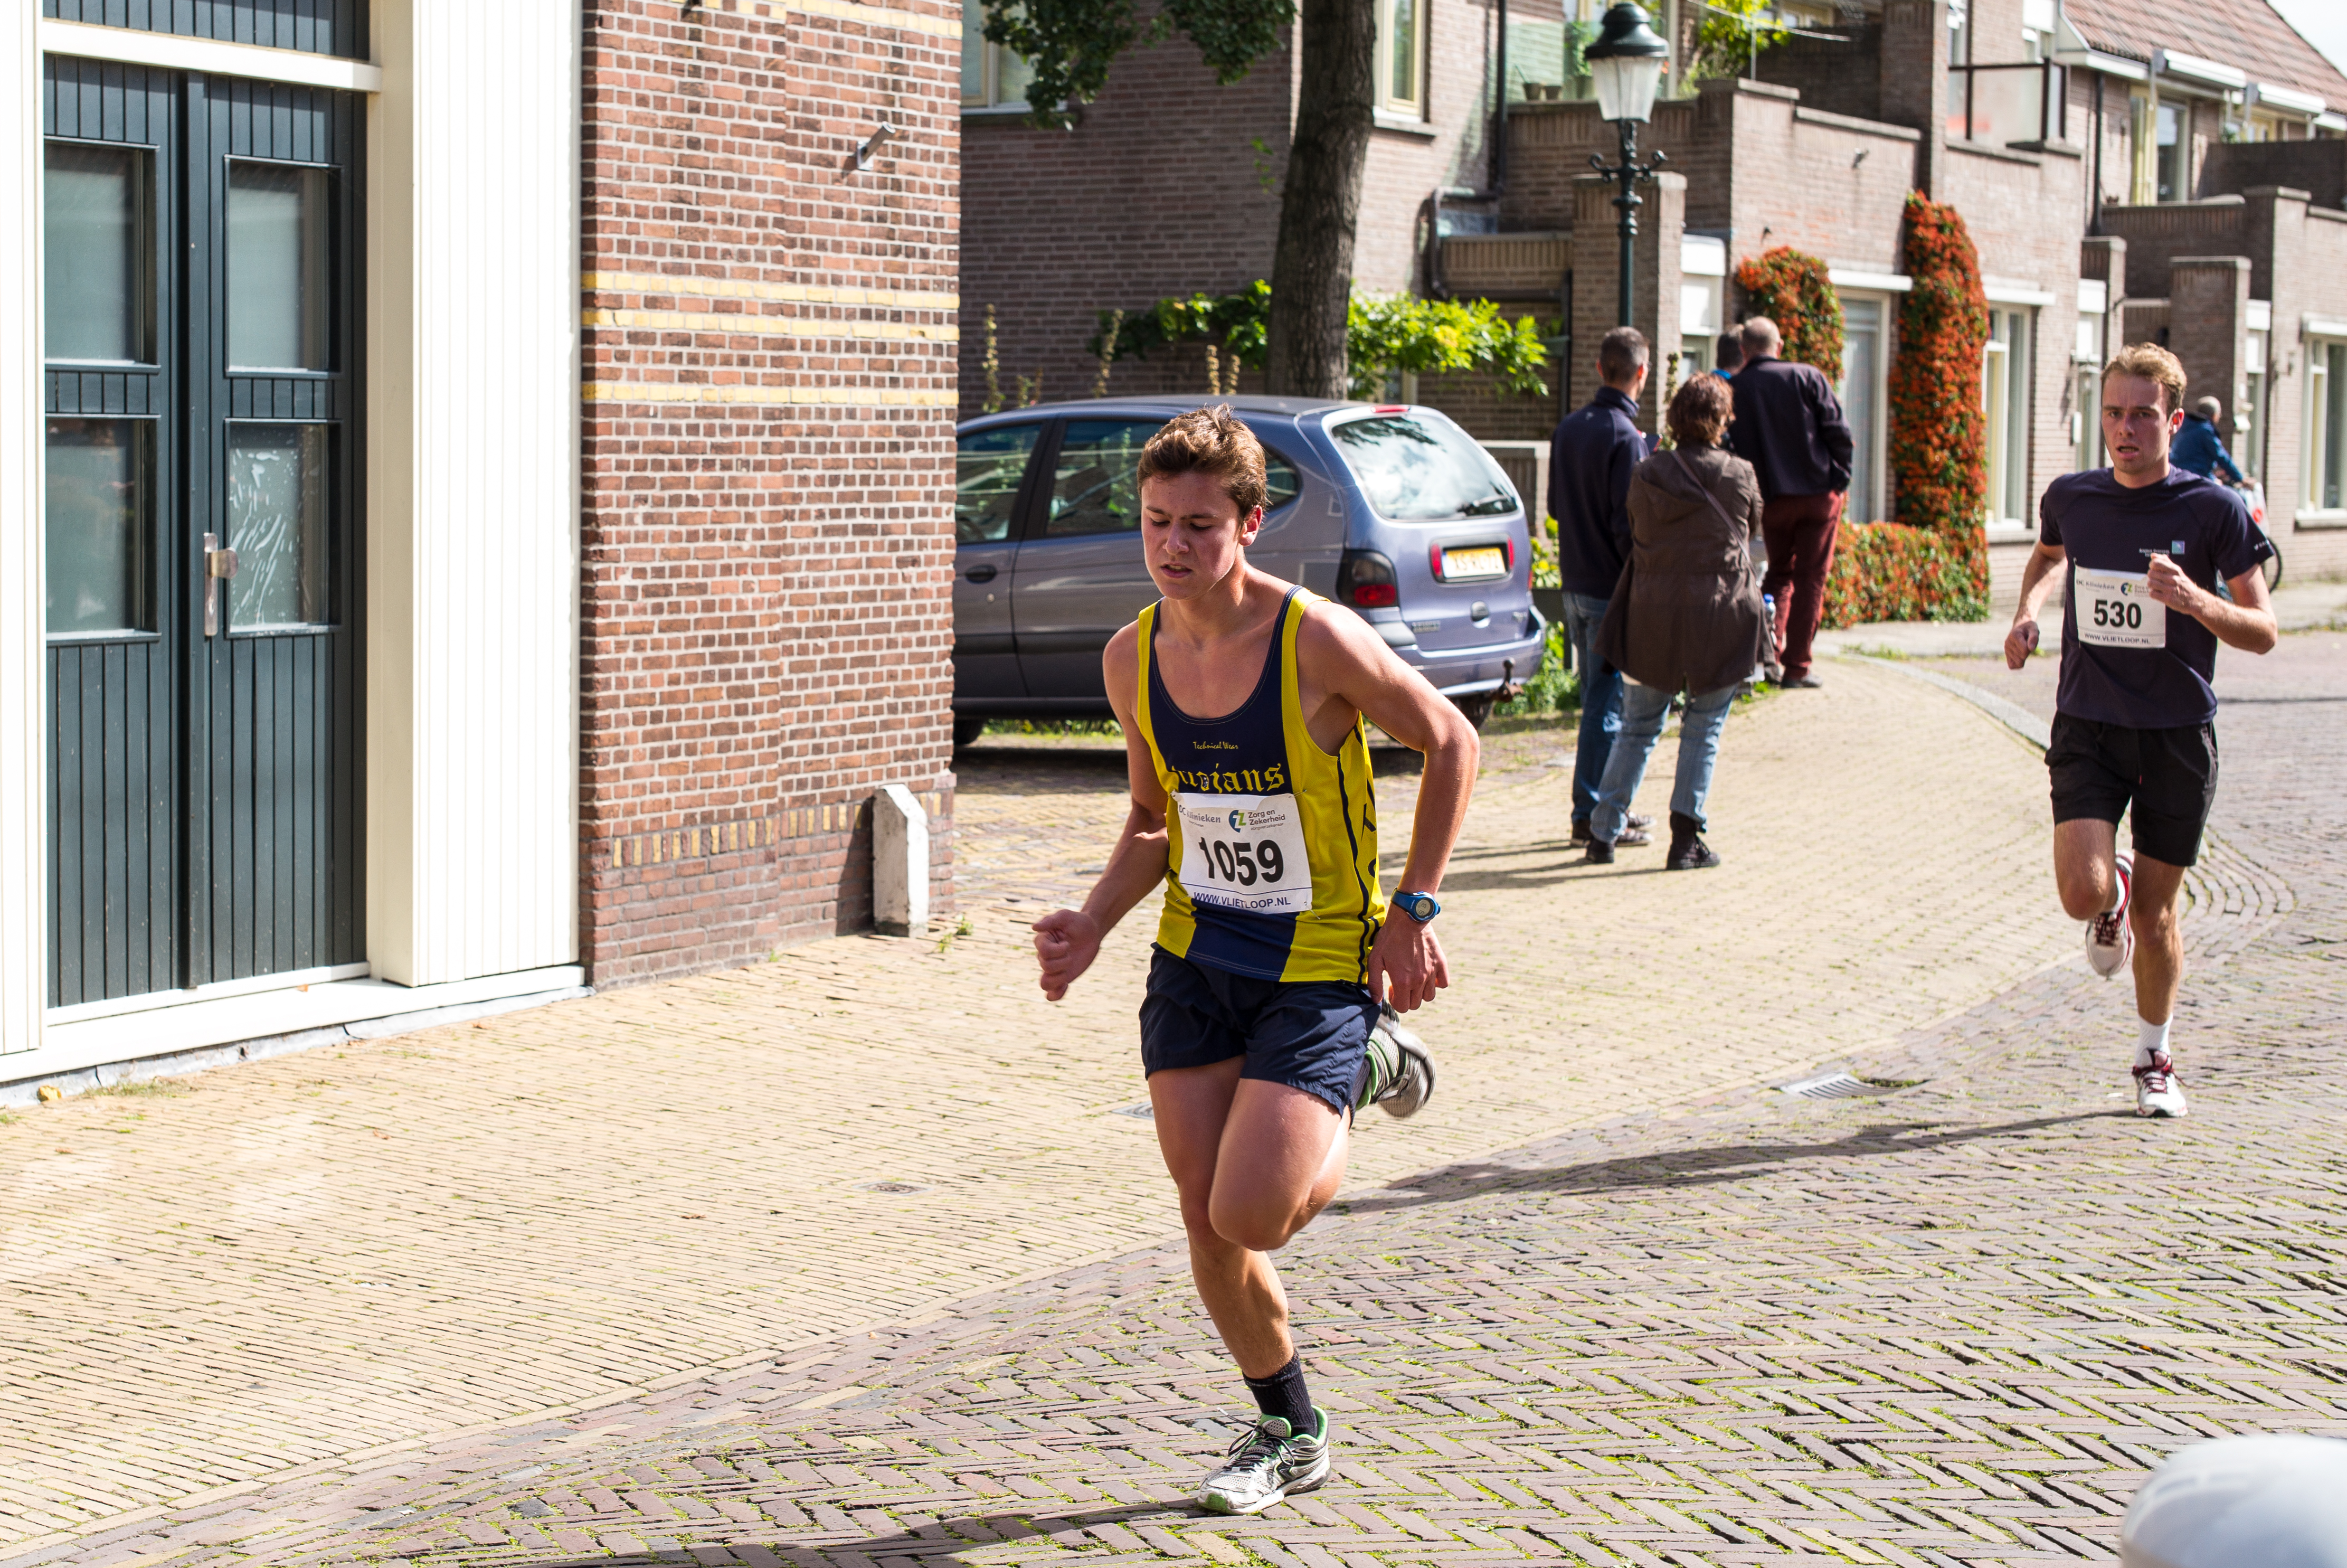
person, sport, running, run, country, recreation, europe, high, jogging, runner, cross, race, competition, holland, hague, netherlands, girls, marathon, m, american, sports, dutch, boys, 50, school, runners, endurance, leica, 240, summilux, varsity, athletics, loopen, physical exercise, outdoor recreation, human action, individual sports, endurance sports, ultramarathon, duathlon, track and field athletics, long distance running, half marathon